List of fictitious stories in Romance of the Three Kingdoms

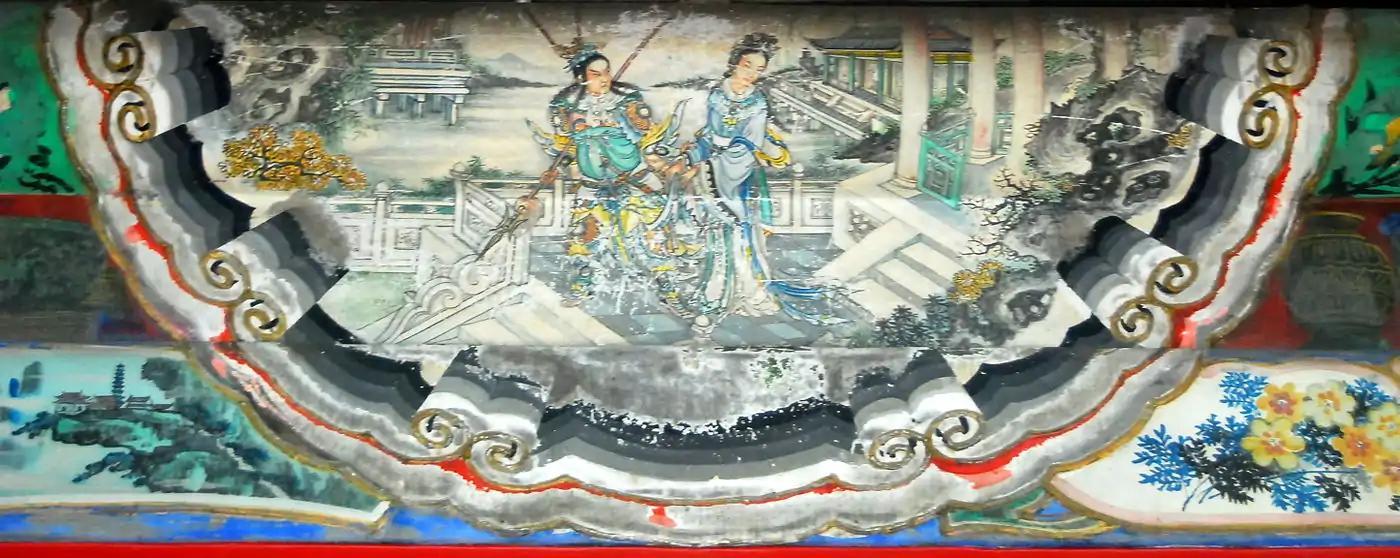
Lü Bu flirts with Diaochan (呂布戲貂嬋), portrait at the Long Corridor of the Summer Palace, Beijing

Diaochan is a fictional character introduced in the novel. Today regarded as one of the four beauties of China, her foster father Wang Yun betroths her to both Lü Bu and Dong Zhuo in an elaborate coup d'état attempt against Dong, which succeeds when the tension she creates between them eventually leads Lü to assassinate him.